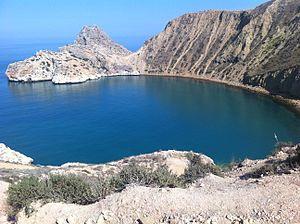
Vue sur la plage Mers Dar à El Jebha.